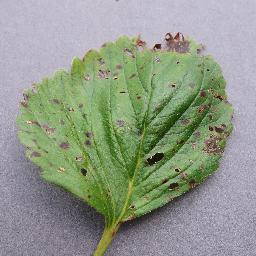
Label: Strawberry___Leaf_scorch